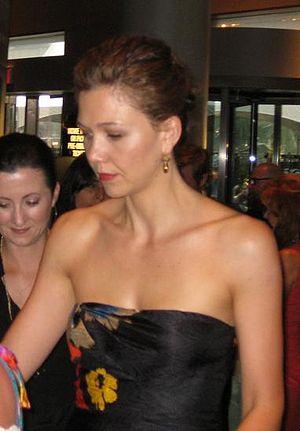
Margalit Ruth Gyllenhaal, généralement dite Maggie Gyllenhaal, née le 16 novembre 1977 à New York, est une actrice américaine.